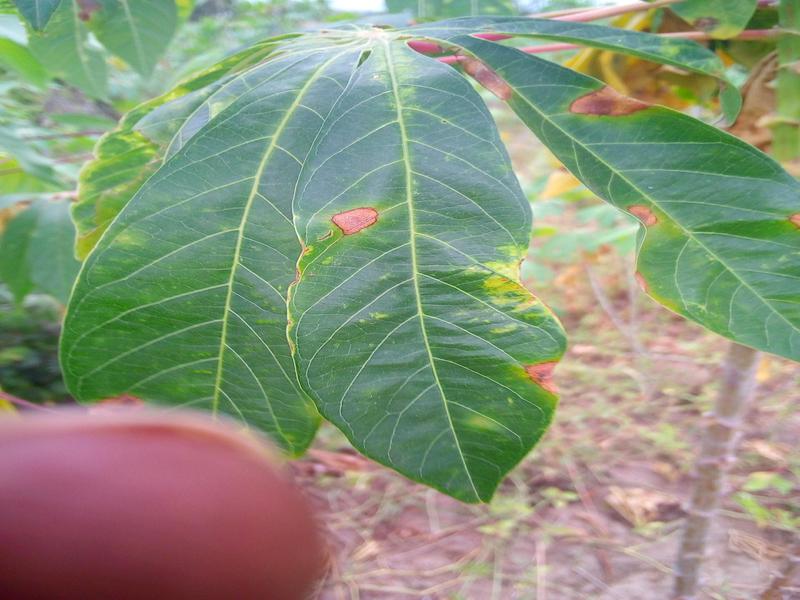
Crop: cassava
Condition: mosaic_disease